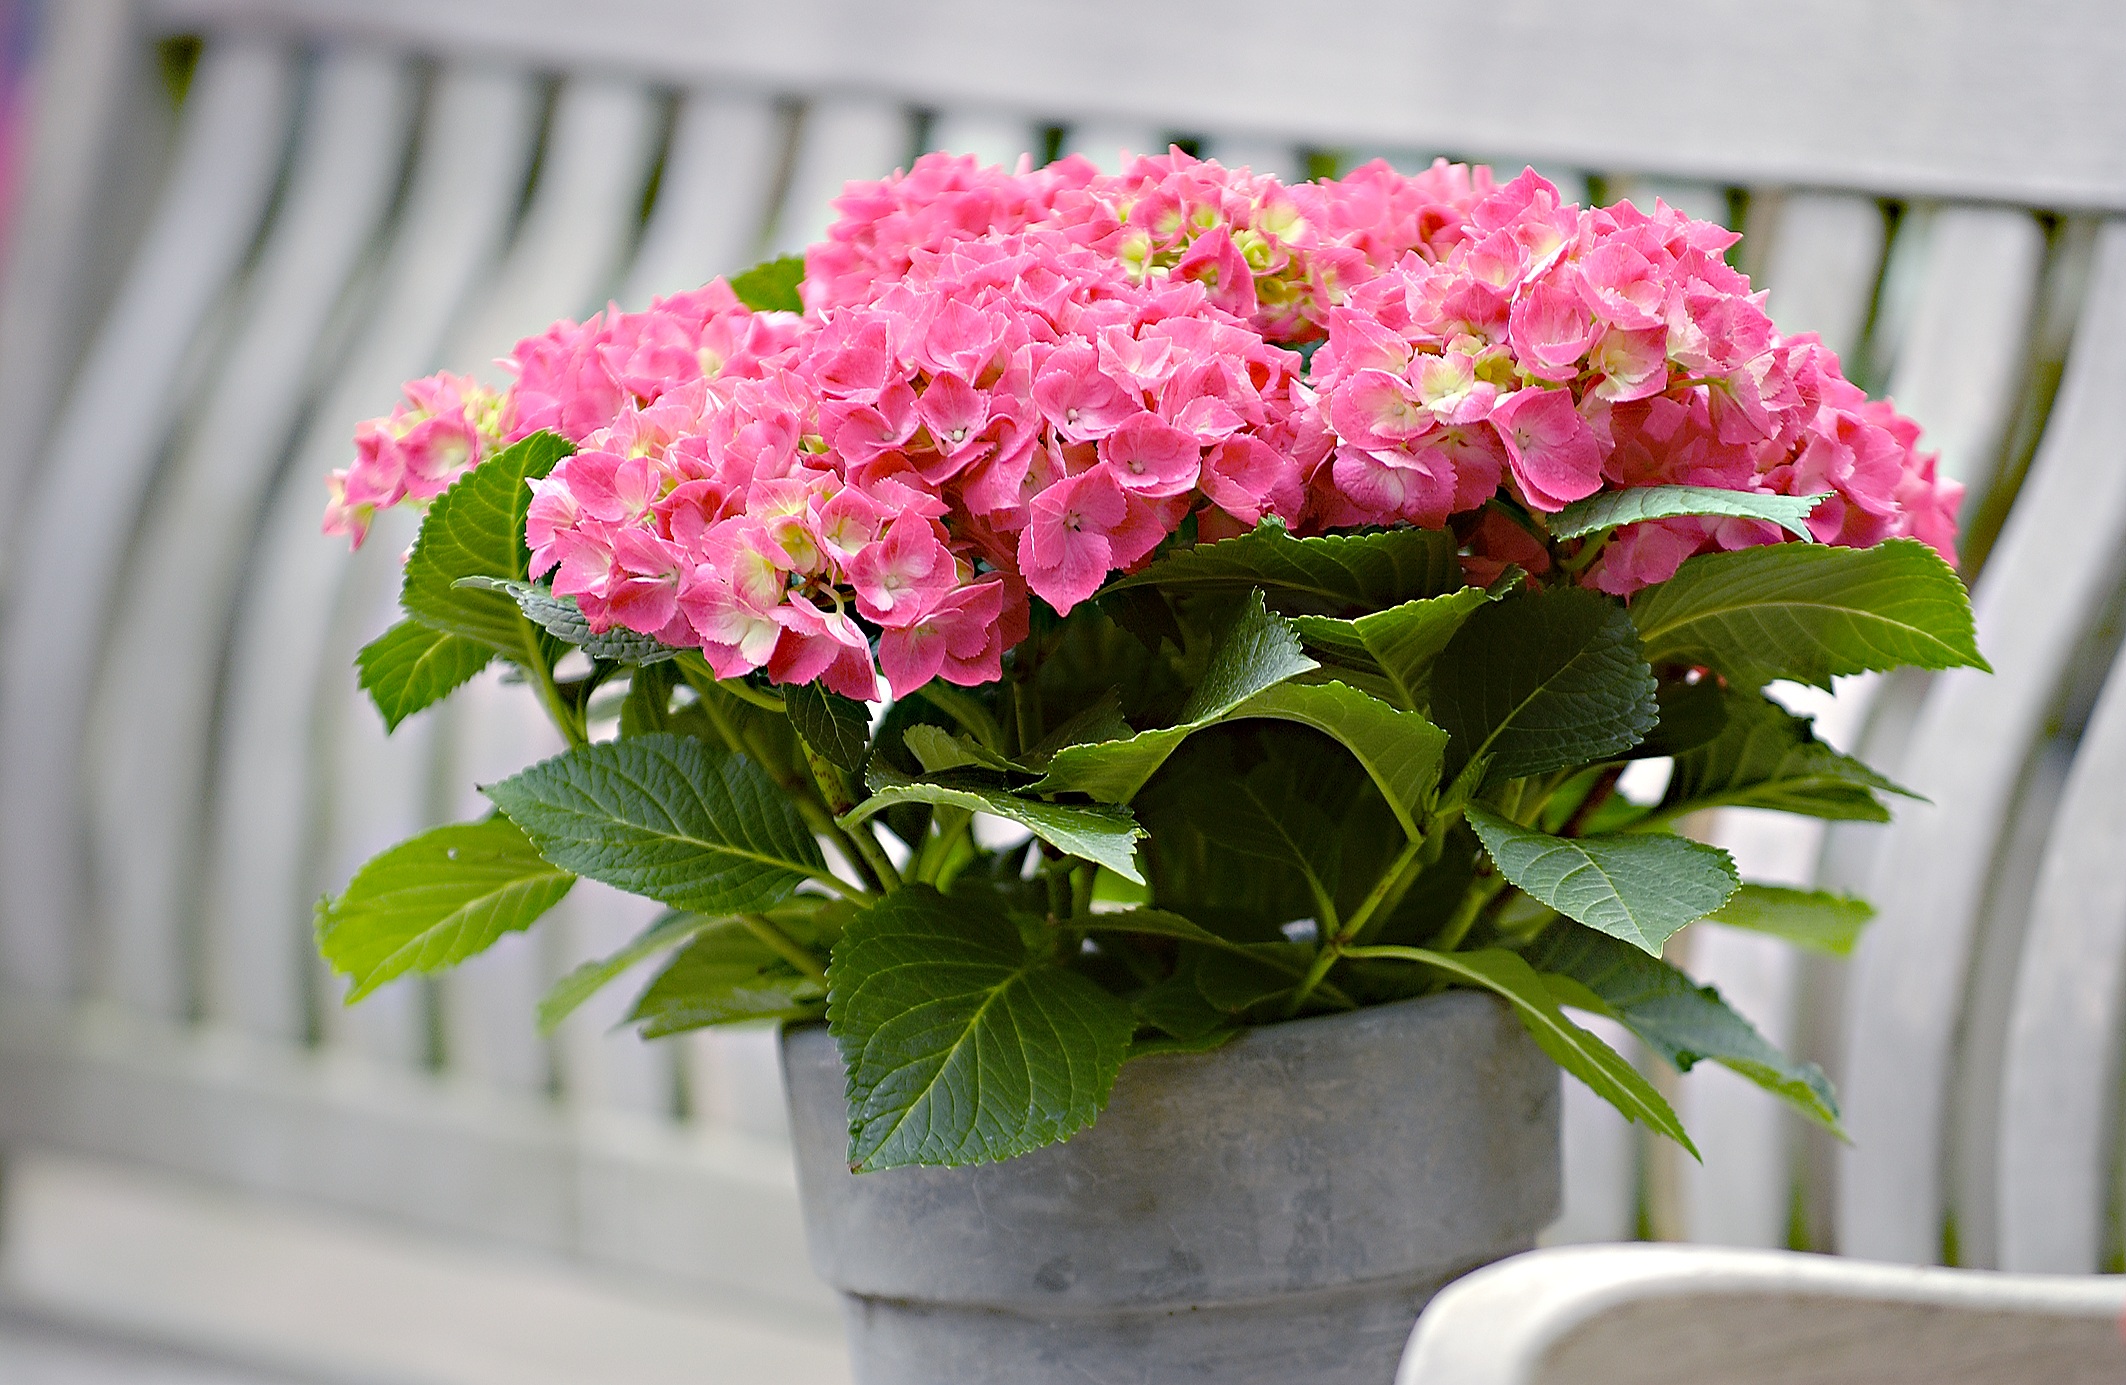
plant, flower, petal, summer, garden, pink, flora, hydrangea, shrub, floristry, peony, flowering plant, flower bouquet, hydrangeaceae, cut flowers, floral design, cornales, land plant, flower arranging